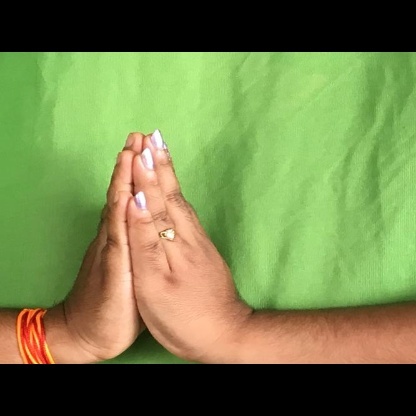
Mudra: Anjali